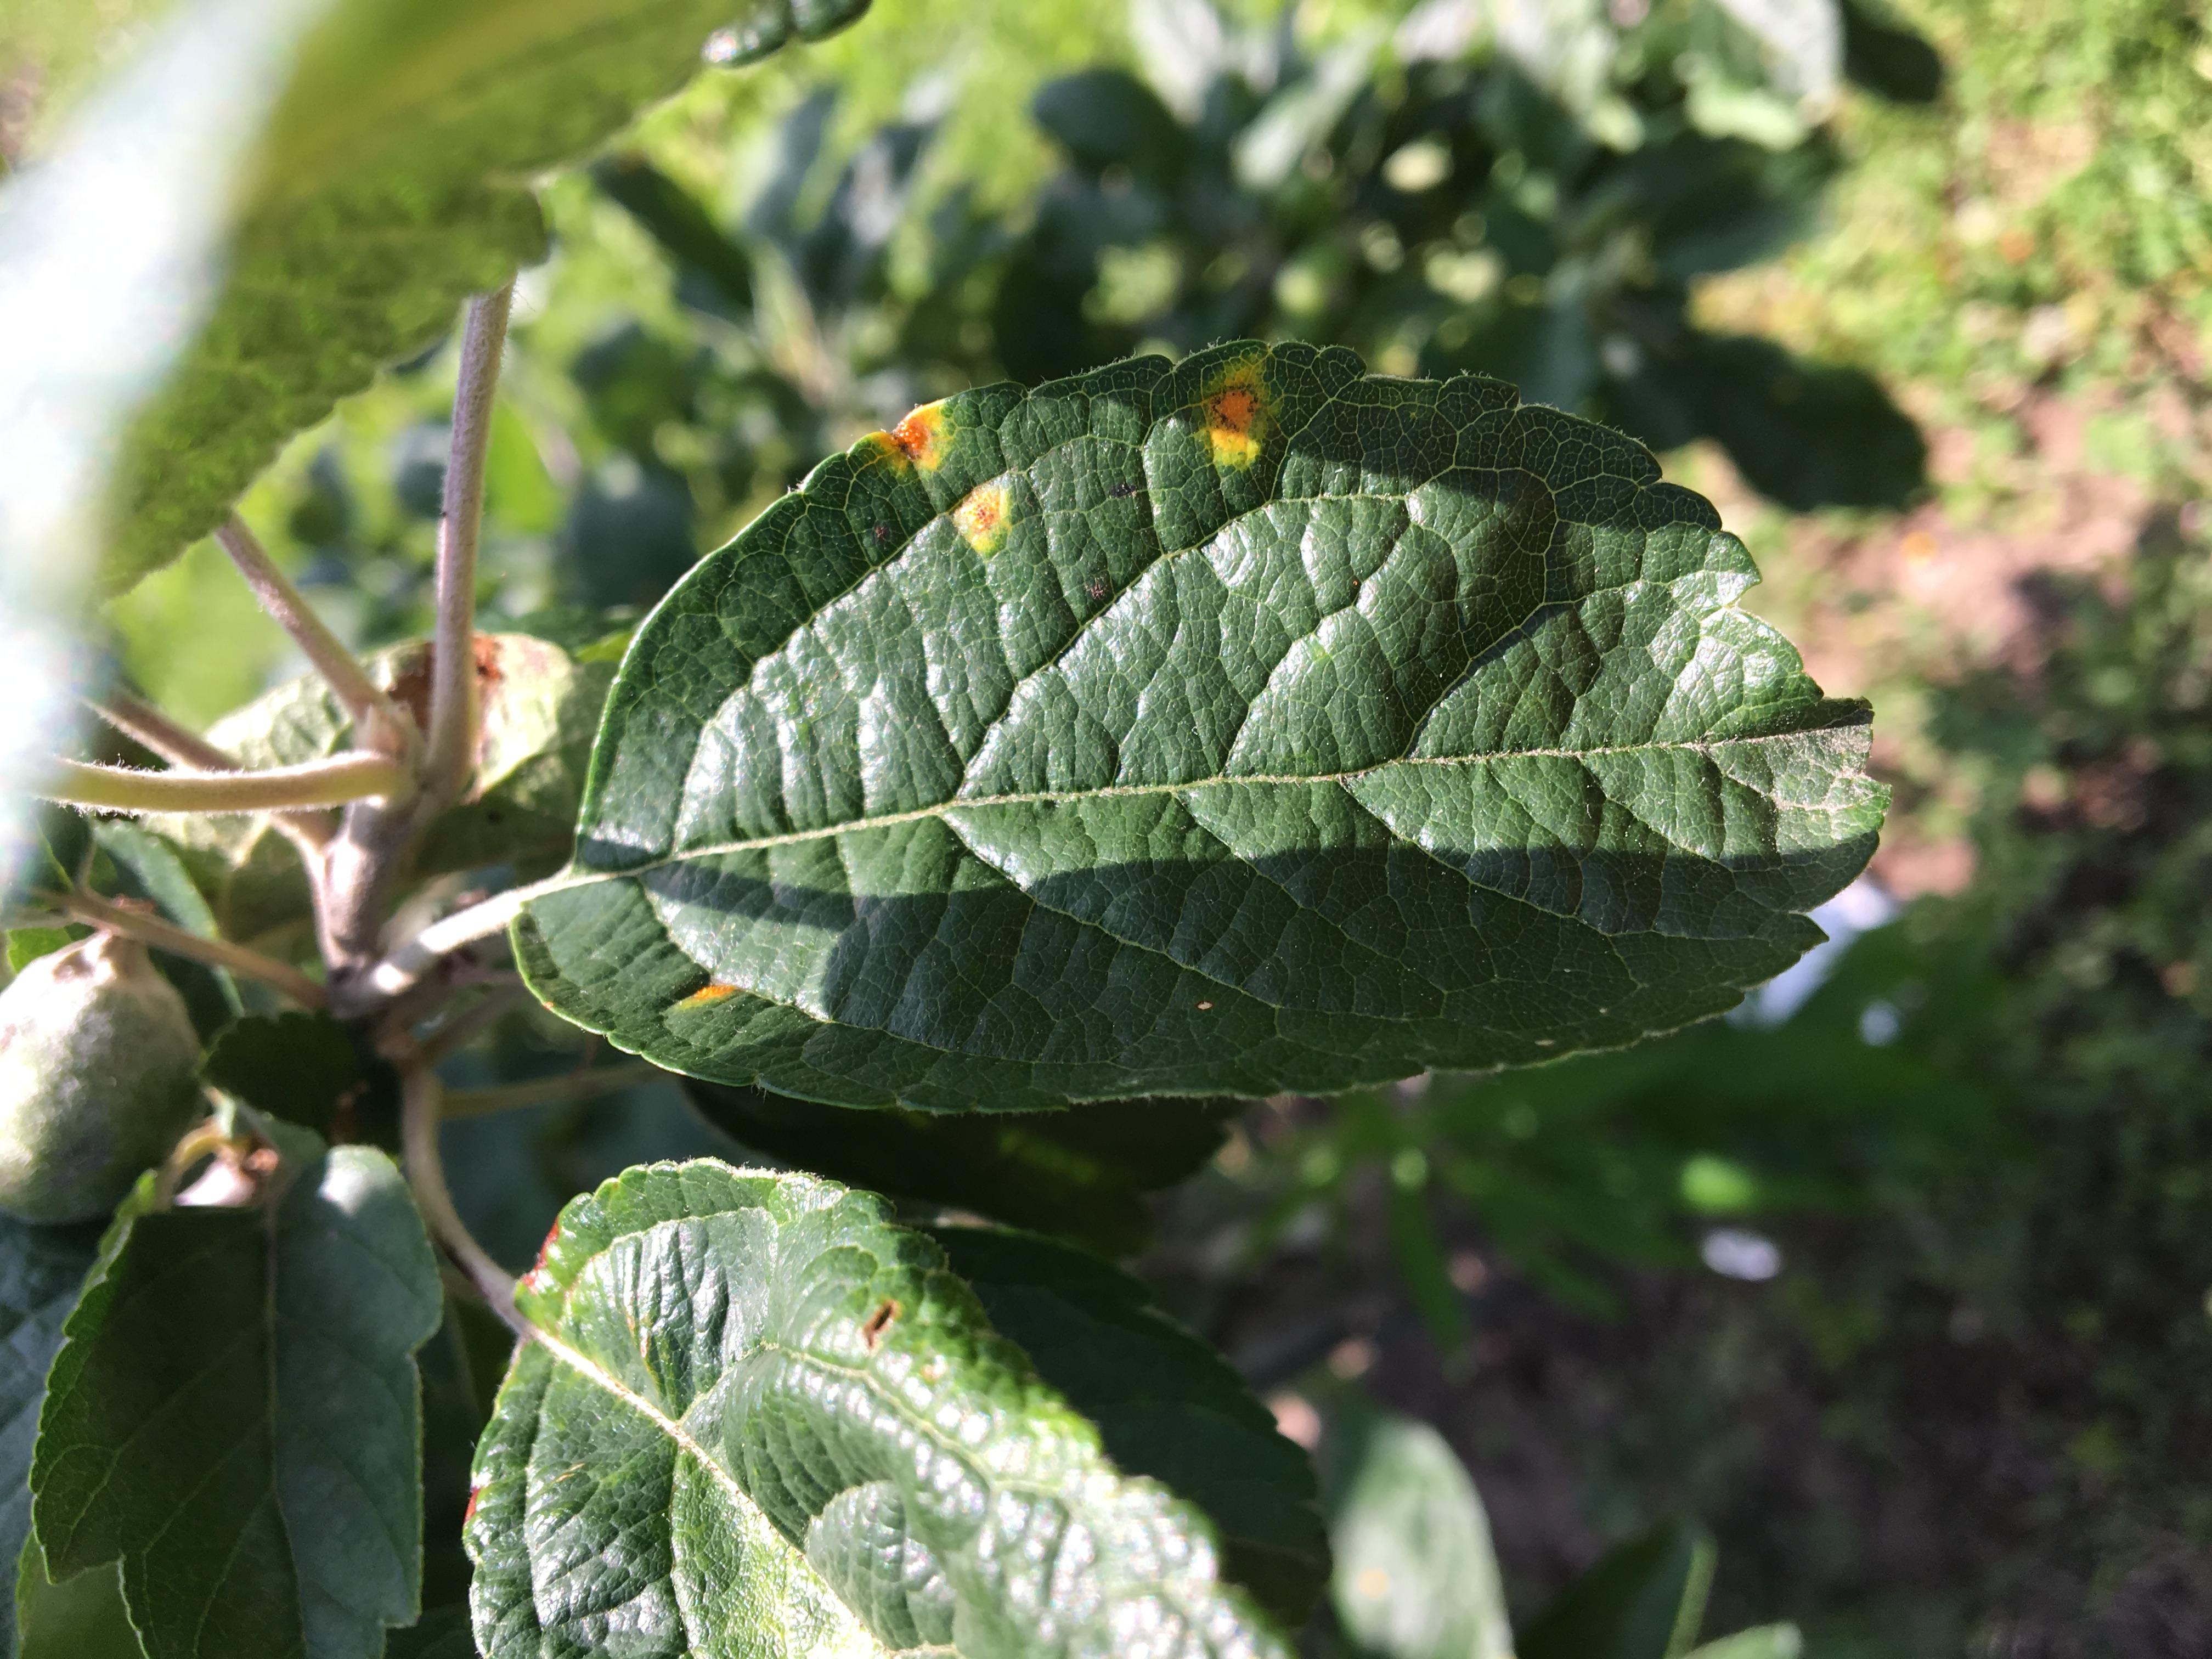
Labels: rust